Ataklan

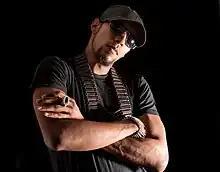
Trinidadian-born singer Ataklan

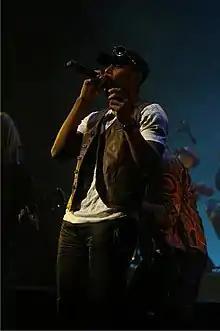
Ataklan at an on stage performance

Ataklan was a part of the intimate concert series in 2011 at the Trinidad Theatre Workshop. The artist performed at the Trinidad and Tobago Launch of the Mix at the Casa de Ibiza in 2010. Ataklan also performed at the Launch of the Cloth multi-purpose Caribbean Propaganda Space in 2012. Ataklan was also the headline act for opening of the Commonwealth Heads of Government People's Forum 2009.